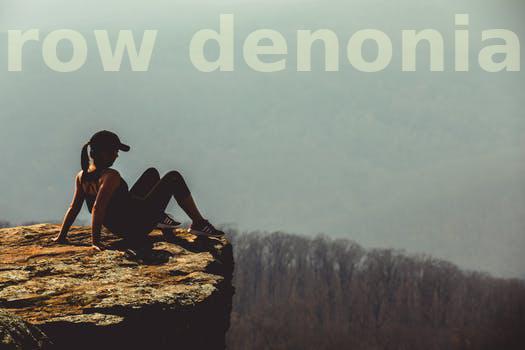
Label: Watermark